Great Apostasy

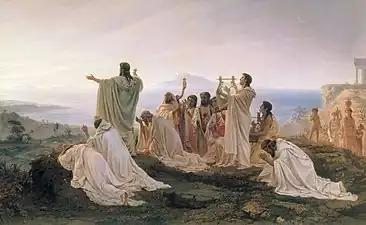
Pythagoreans celebrate sunrise

Some modern scholars believe that the Christian Church in the early stages picked up pagan oral teachings from Jewish and Hellenistic sources, which formed the basis of a secret oral tradition, which in the 4th century came to be called the "disciplina arcani". Mainstream theologians believe it contained liturgical details and certain other pagan traditions which remain a part of some branches of mainstream Christianity (for example, some Catholic theologians thought that the doctrine of transubstantiation was a part of this). Important esoteric influences on the church were the Christian theologians Clement of Alexandria and Origen, the main figures of the Catechetical School of Alexandria.